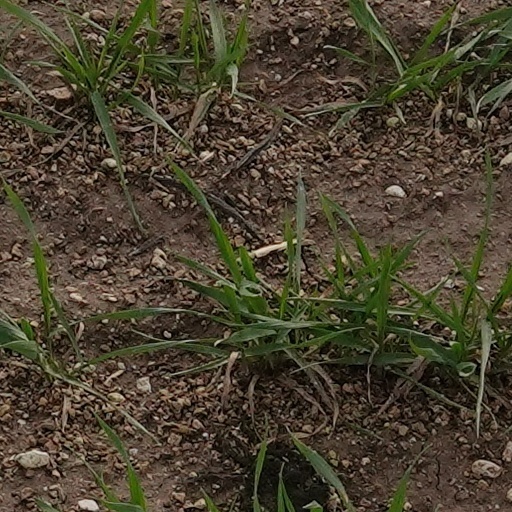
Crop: wheat